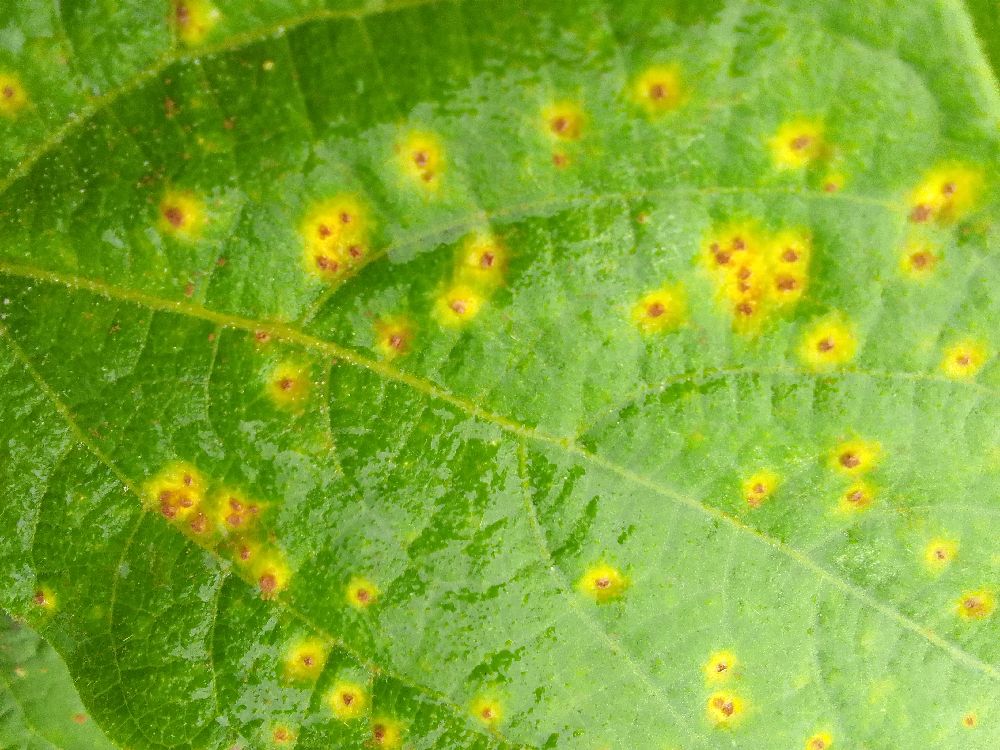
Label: rust